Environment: real
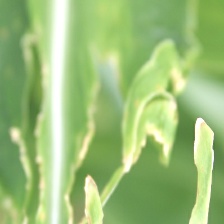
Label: fall_armyworm